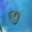
Label: ray